Beethoven (Mähler)

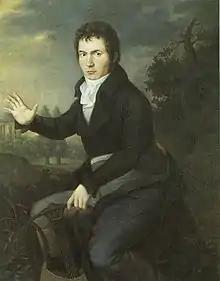
Mähler's portrait of 1804–05

There are at least two surviving portraits created by German painter Joseph Willibrord Mähler in oils of the composer Ludwig van Beethoven.